International Scout

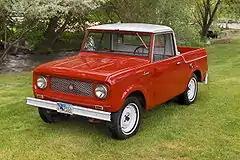
The first model, a 1961 Scout 80, as a pickup with a removable hardtop. A full cap was also available, known as the Travel-Top.

International Harvester began building trucks and pickups in 1907. In 1953, International began selling a truck-based people carrier, the Travelall. During the late 1950s, International began to design a competitor for the two-door Jeep CJ 4x4. The 1961 model year Scout 80 debuted in late 1960.